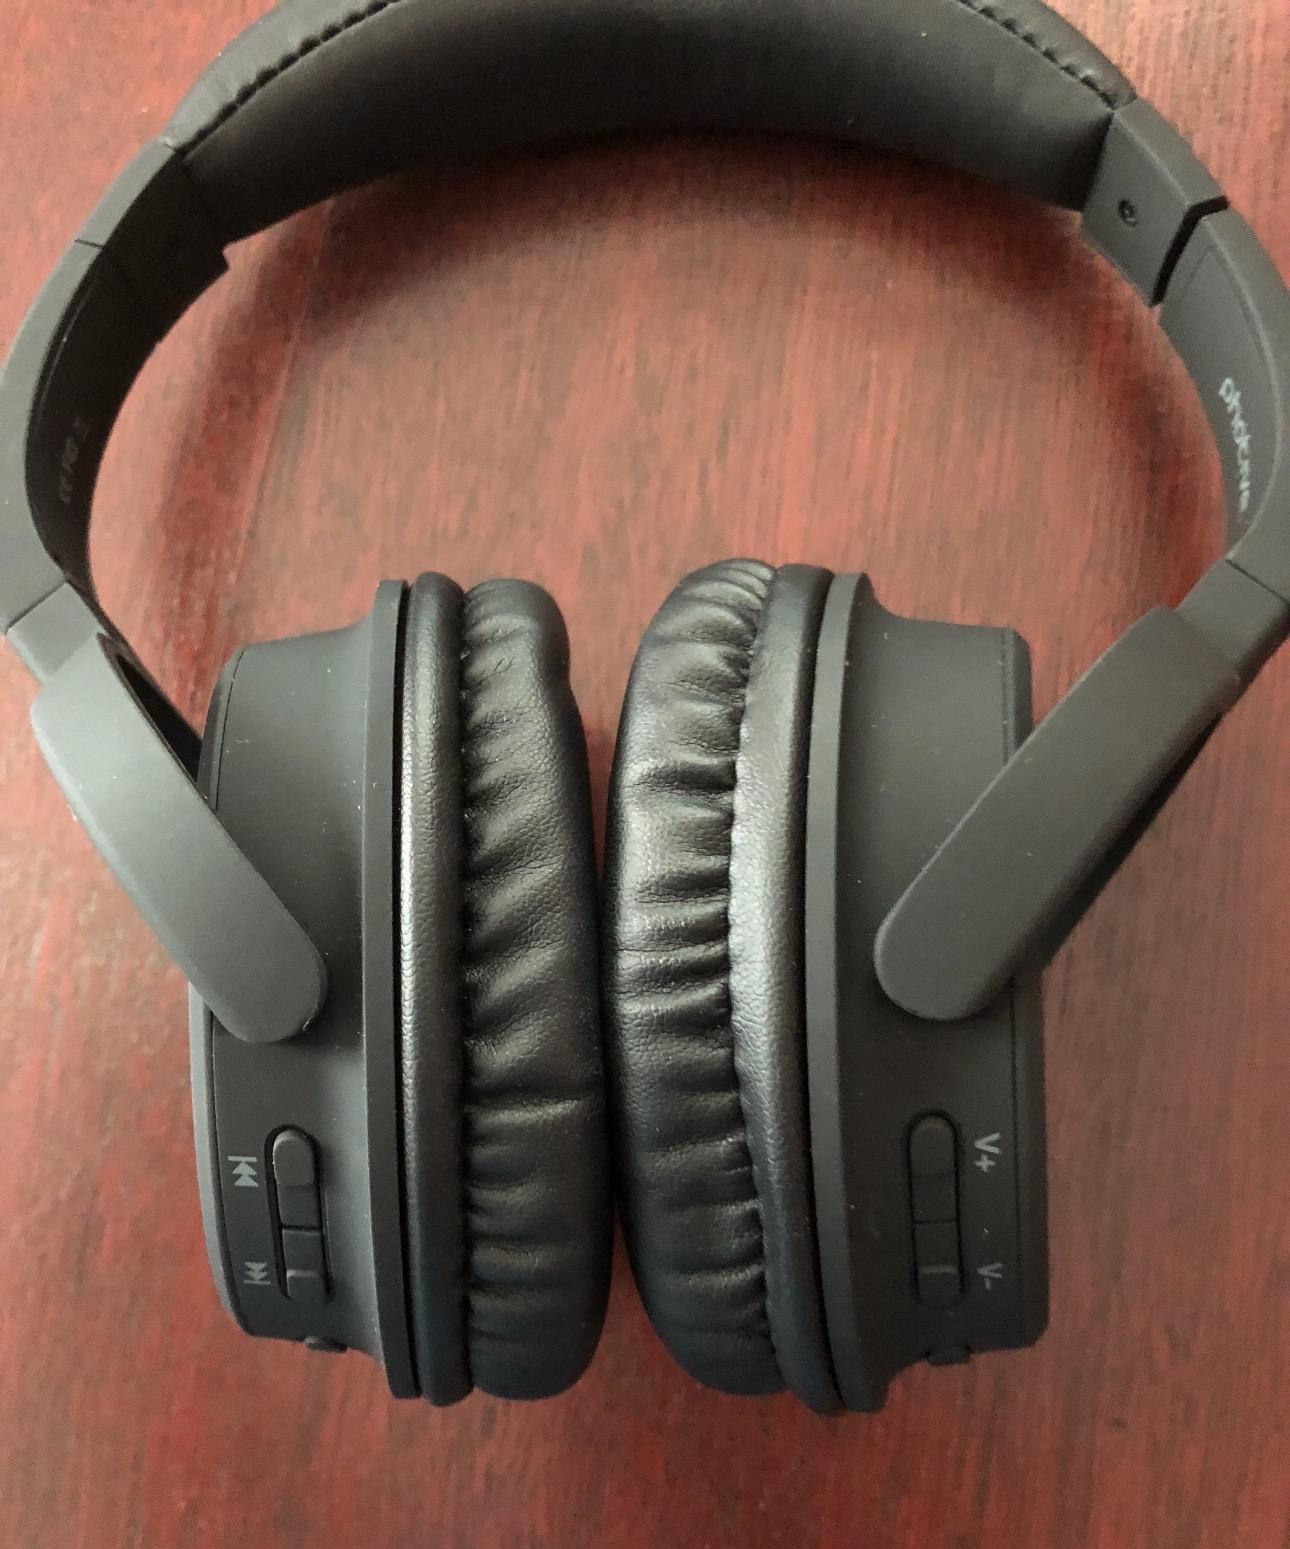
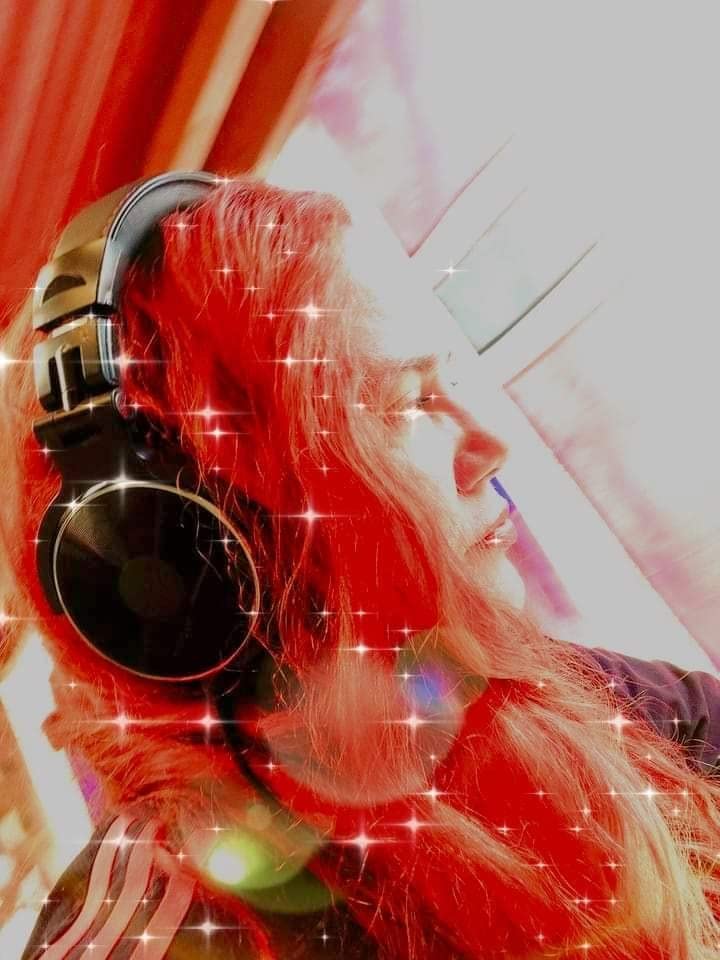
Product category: headphones
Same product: no